Kay Bojesen

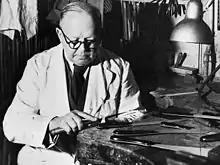
Kay Bojesen in his studio

Kay Bojesen (15 August 1886 – 28 August 1958) was a Danish silversmith and designer. He is best known for creating wooden animals, especially his wooden monkey which was exhibited at the Victoria and Albert museum in London in the nineteen-fifties, and which today is considered a design classic.